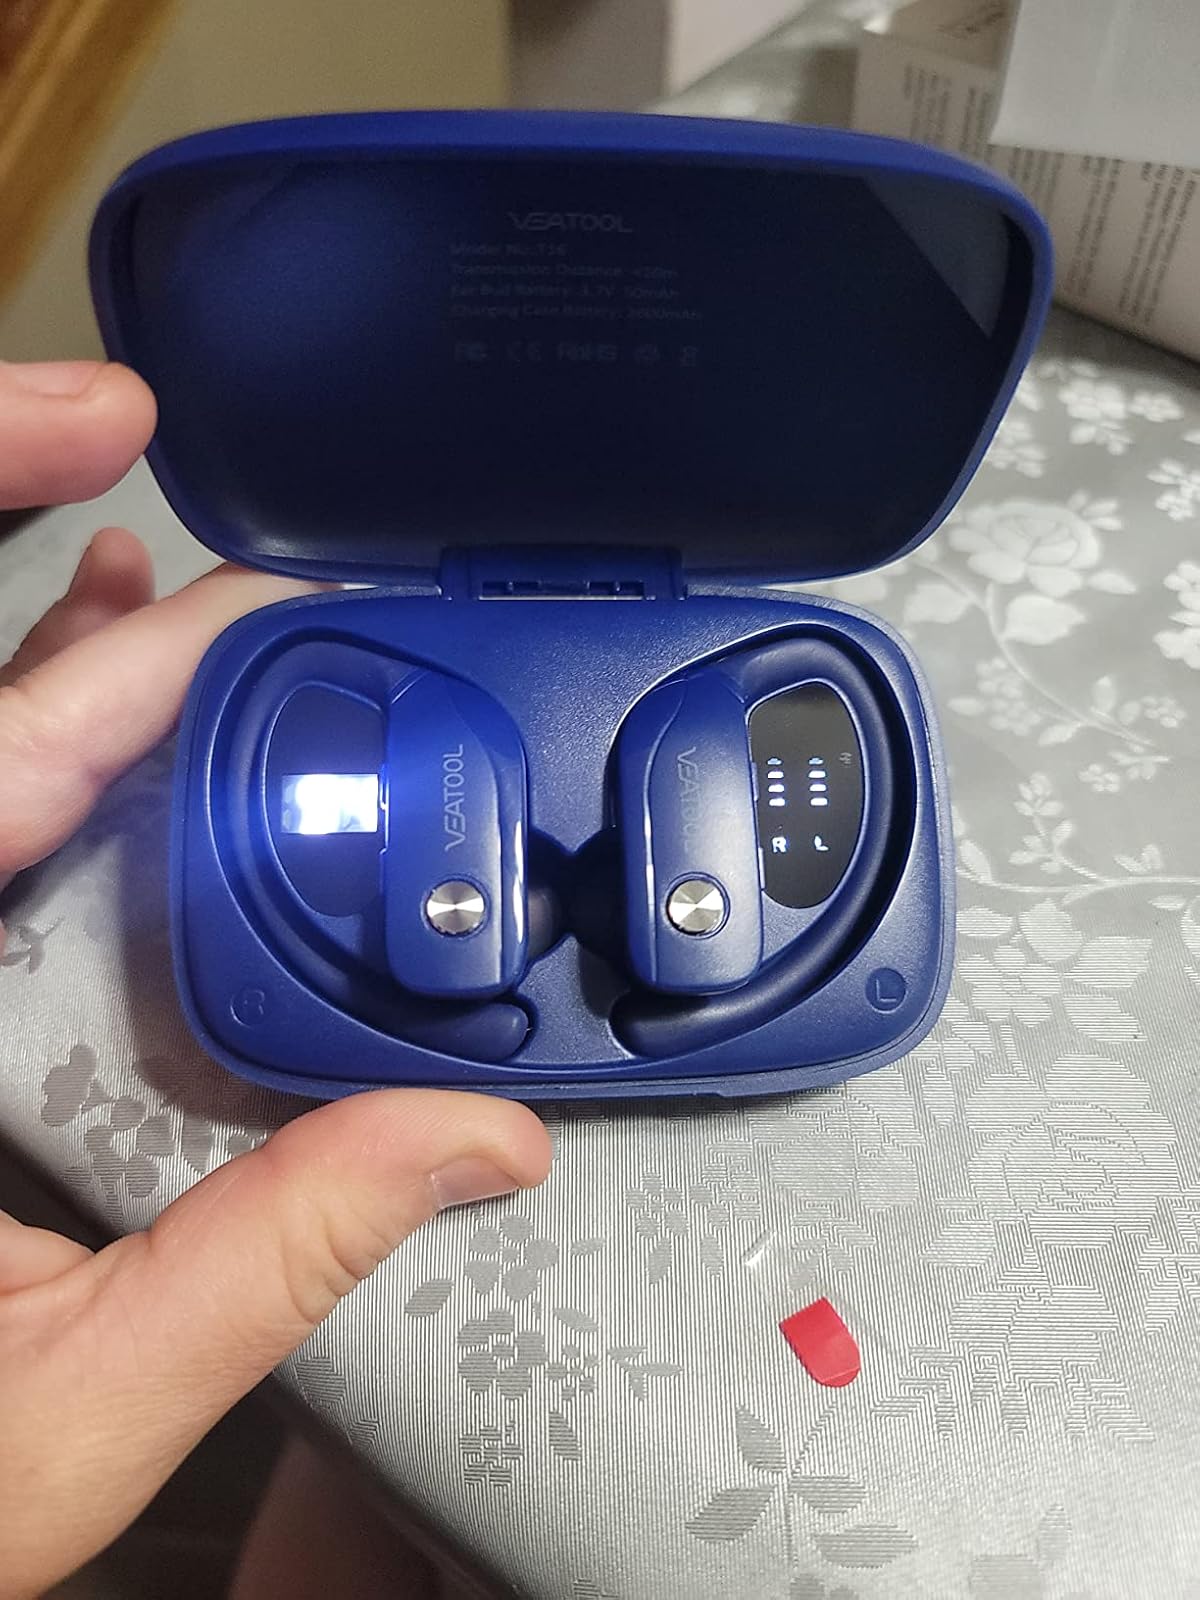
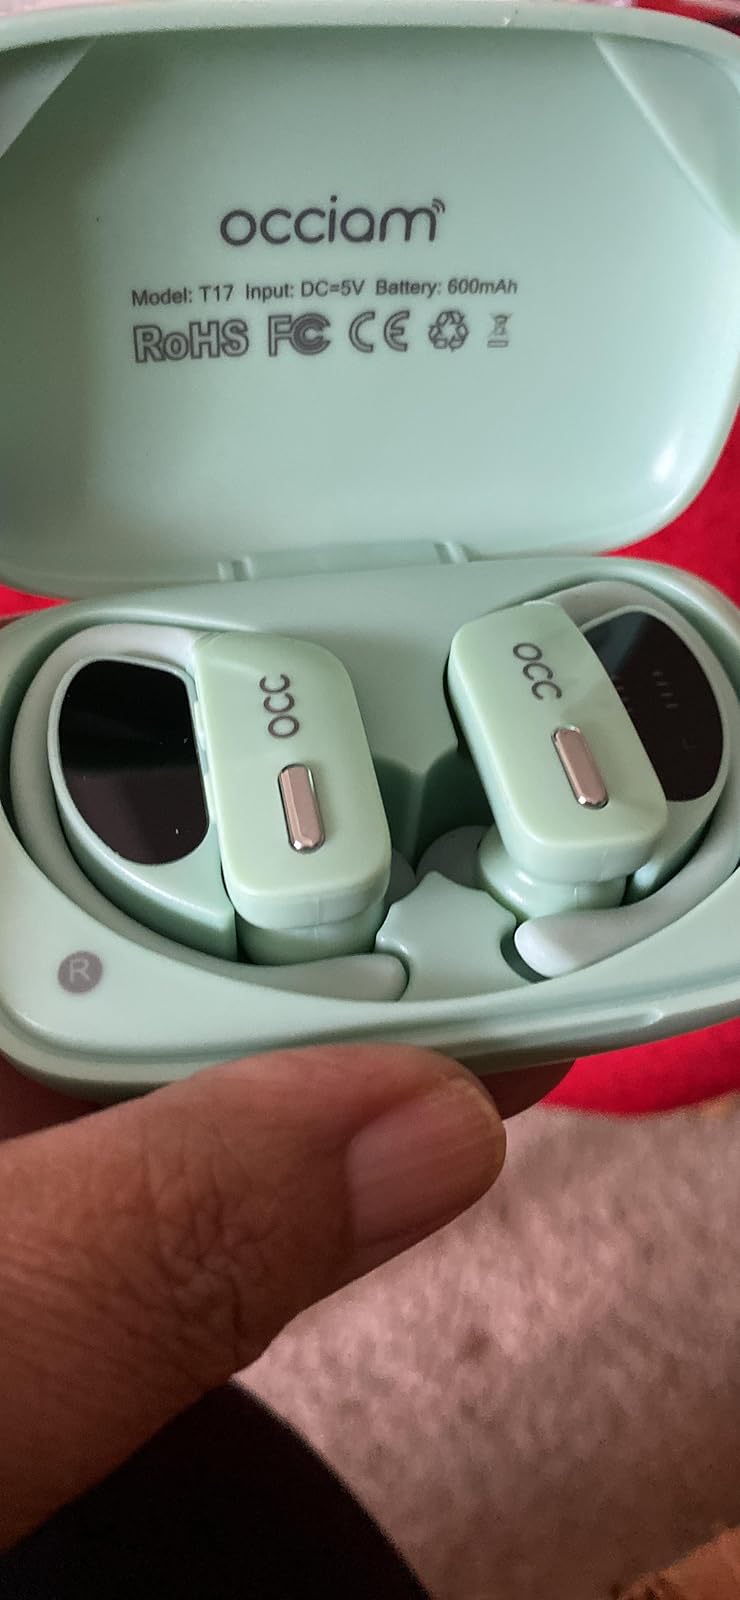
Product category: earbuds
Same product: no